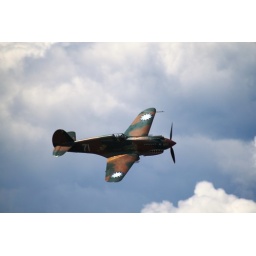
Flying Heritage Collection Fly Day May 22 2010 - Paul Allen's vintage airplane museum, many in flying order